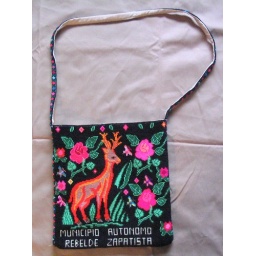
Deer on a finely cross stitched bag from a Zapatista community in Chiapas